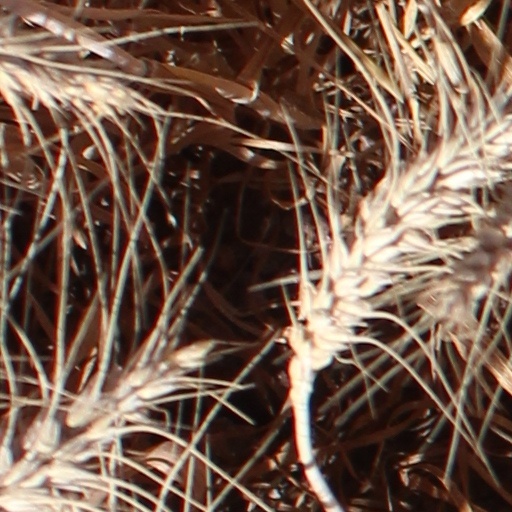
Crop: wheat